Amiga Original Chip Set

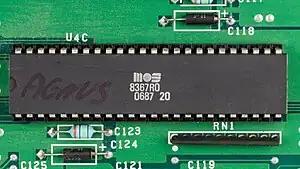
MOS 8367R0 - Agnus

The Agnus chip is in overall control of the entire chipset's operation. All operations are synchronised to the position of the video beam. This includes access to the built-in RAM, known as chip RAM because the chipset has access to it. Both the central 68000 processor and other members of the chipset have to arbitrate for access to chip RAM via "Agnus". In computing architecture terms, this is Direct Memory Access (DMA), where Agnus is the DMA Controller (DMAC).